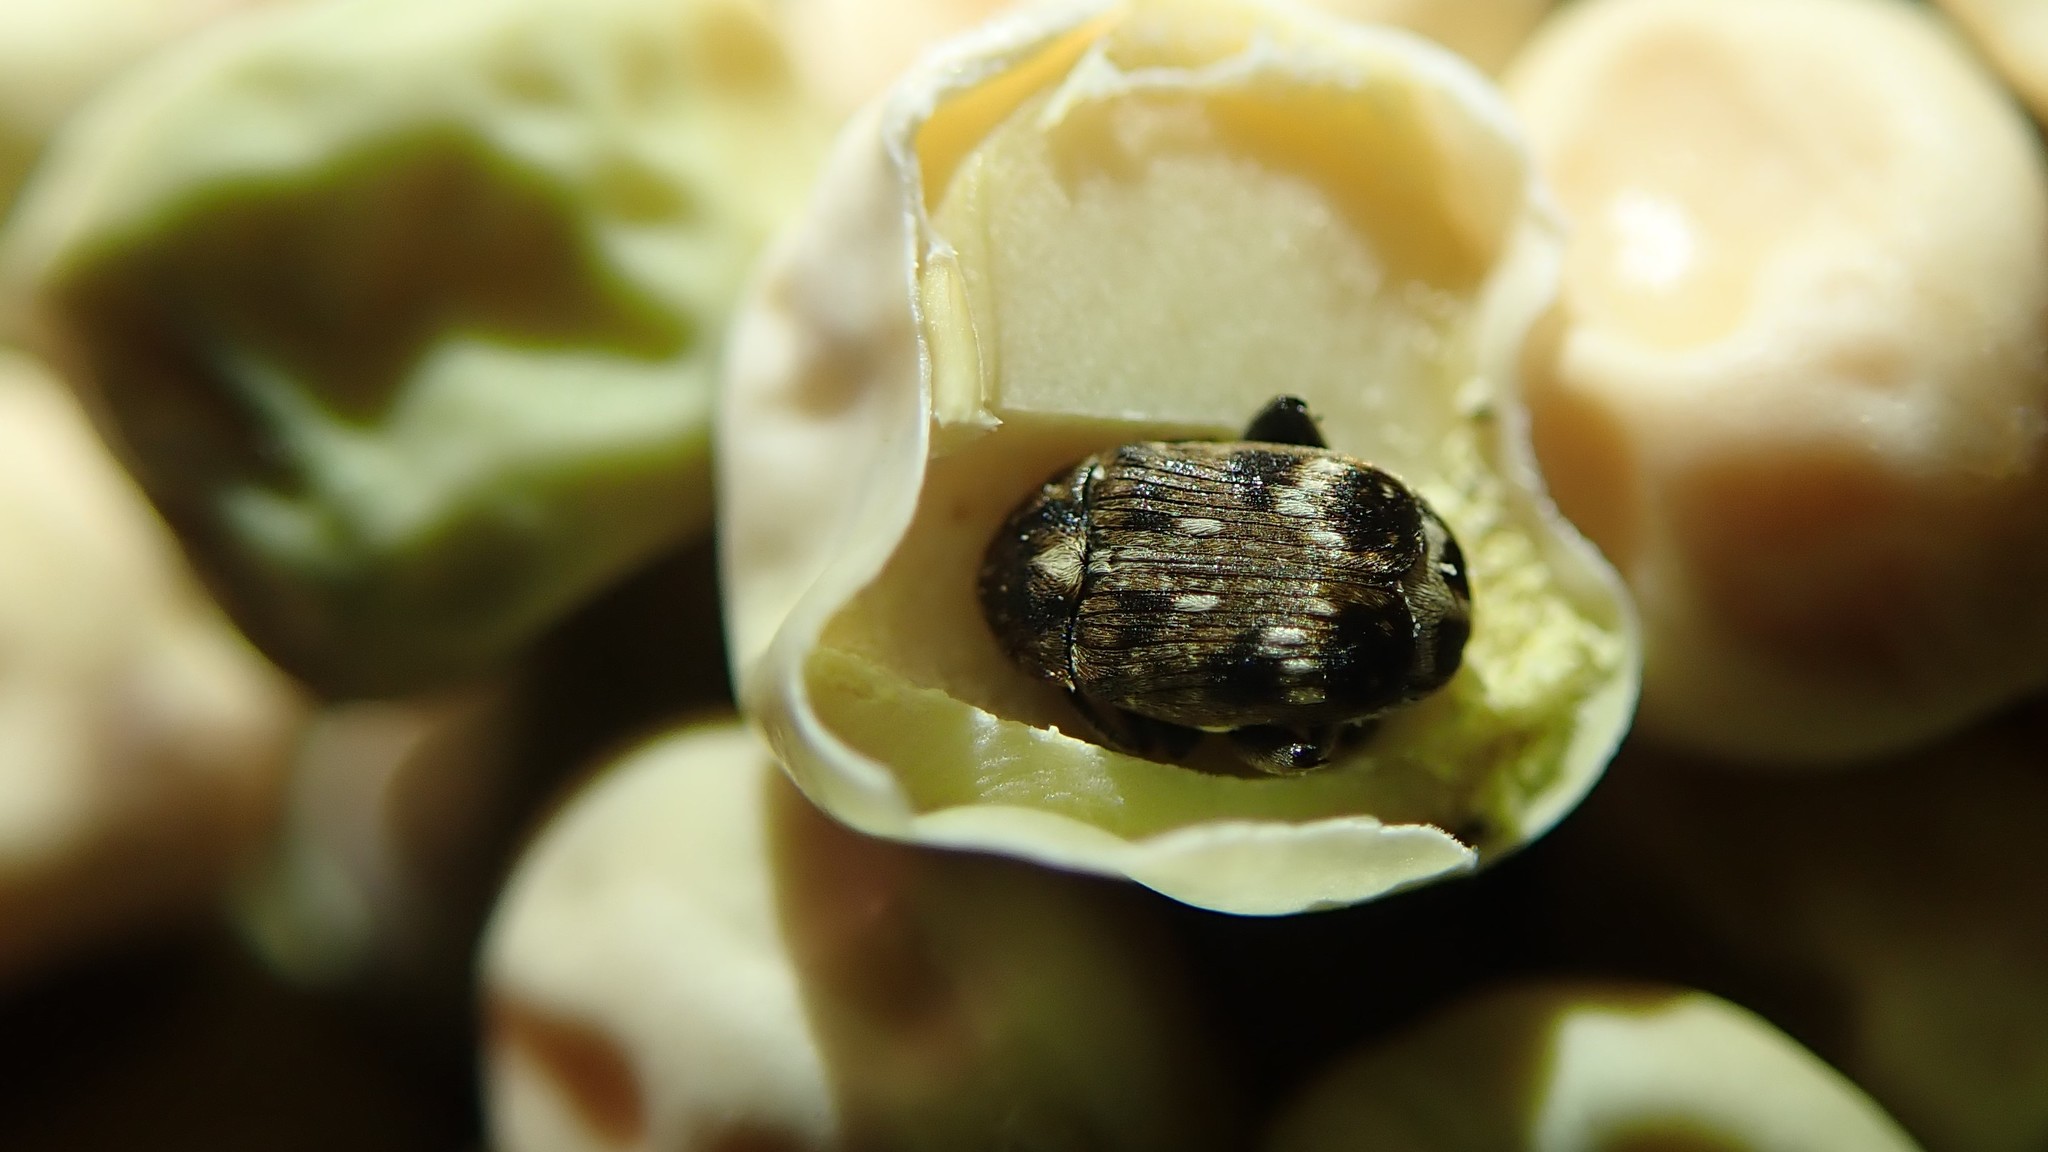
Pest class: pea_weevil